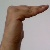
The image shows a hand gesture representing a space in Indian Sign Language.